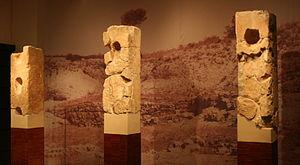
Cet article recense les monuments historiques des Bouches-du-Rhône, en France.
La Gaule, était une région de l'Europe de l'Ouest peuplée principalement par les celtes, les belges, les aquitains, les ligures et les ibères comprenant la France, le Luxembourg, la Belgique, la majeure partie de la Suisse, le nord de l'Italie, ainsi que des régions des Pays-Bas et d'Allemagne : la rive ouest du Rhin. Elle couvrait une superficie de 494 000 km². Archéologiquement, les Gaulois étaient porteurs des cultures de Hallstatt et de la Tène, qui s'étendaient à travers toute la Gaule, ainsi qu'à l'est de la Raetia, Noricum, Pannonia et le sud-ouest de la Germanie du Vᵉ siècle av. J.-C. au Iᵉʳ siècle av. J.-C. La Gaule tomba sous domination romaine au cours d'une période allant du IIᵉ siècle av. J.-C. au Iᵉʳ siècle av. J.-C. : la Gallia Cisalpina fut conquise en -203 et la Gallia Narbonensis en -123. La Gaule fut envahie après -120 par les Cimbres et les Teutons, qui furent à leur tour vaincus par les Romains en -103. Jules César conquit finalement les parties restantes de la Gaule dans ses campagnes de -58 à -51. Quant à l'Aquitaine césarienne, elle se différencie du reste de la Gaule par son assise linguistique basque-aquitaine.
Roquepertuse sur la commune de Velaux dans les Bouches-du-Rhône, est un plateau d'environ un demi-hectare, surplombant la vallée de l'Arc. Du VIIᵉ au IIᵉ siècle avant notre ère, s'y trouvait un important village proto-celte.
Les Salyens ou Salluviens forment une fédération celto-ligure, qui réunissait les habitants des Bouches-du-Rhône, d'une partie de Vaucluse, du Var et des Alpes-de-Haute-Provence à la fin de la protohistoire. La fédération comprend entre autres, les Ségobriges, les Avatiques, les Tricoriens, les Anatilii. Selon Étienne Garcin, leur territoire s'étendait d'Arles à Marseille et avait pour capitale Entremont qui est l'actuel Aix-en-Provence. Pour Joël Schmidt, les Salyens sont un peuple « non gaulois » qui habitaient au sud-est de la Provence dans la vallée de la Durance.